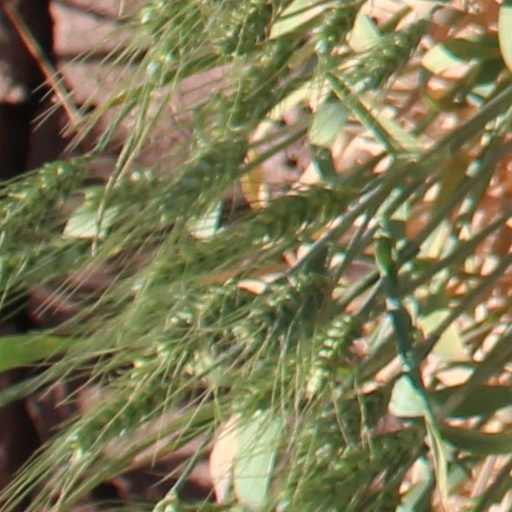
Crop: wheat